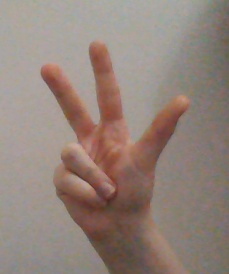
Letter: al